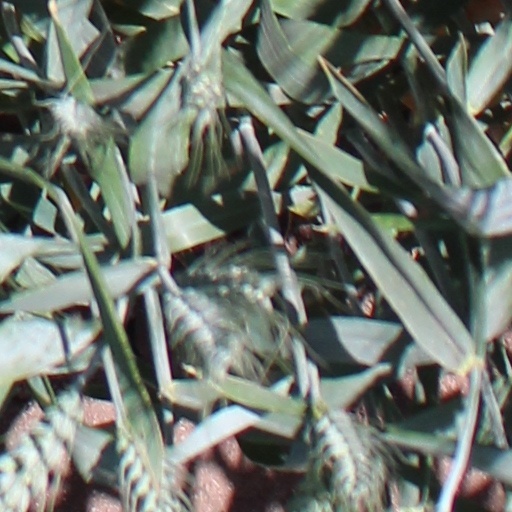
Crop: wheat